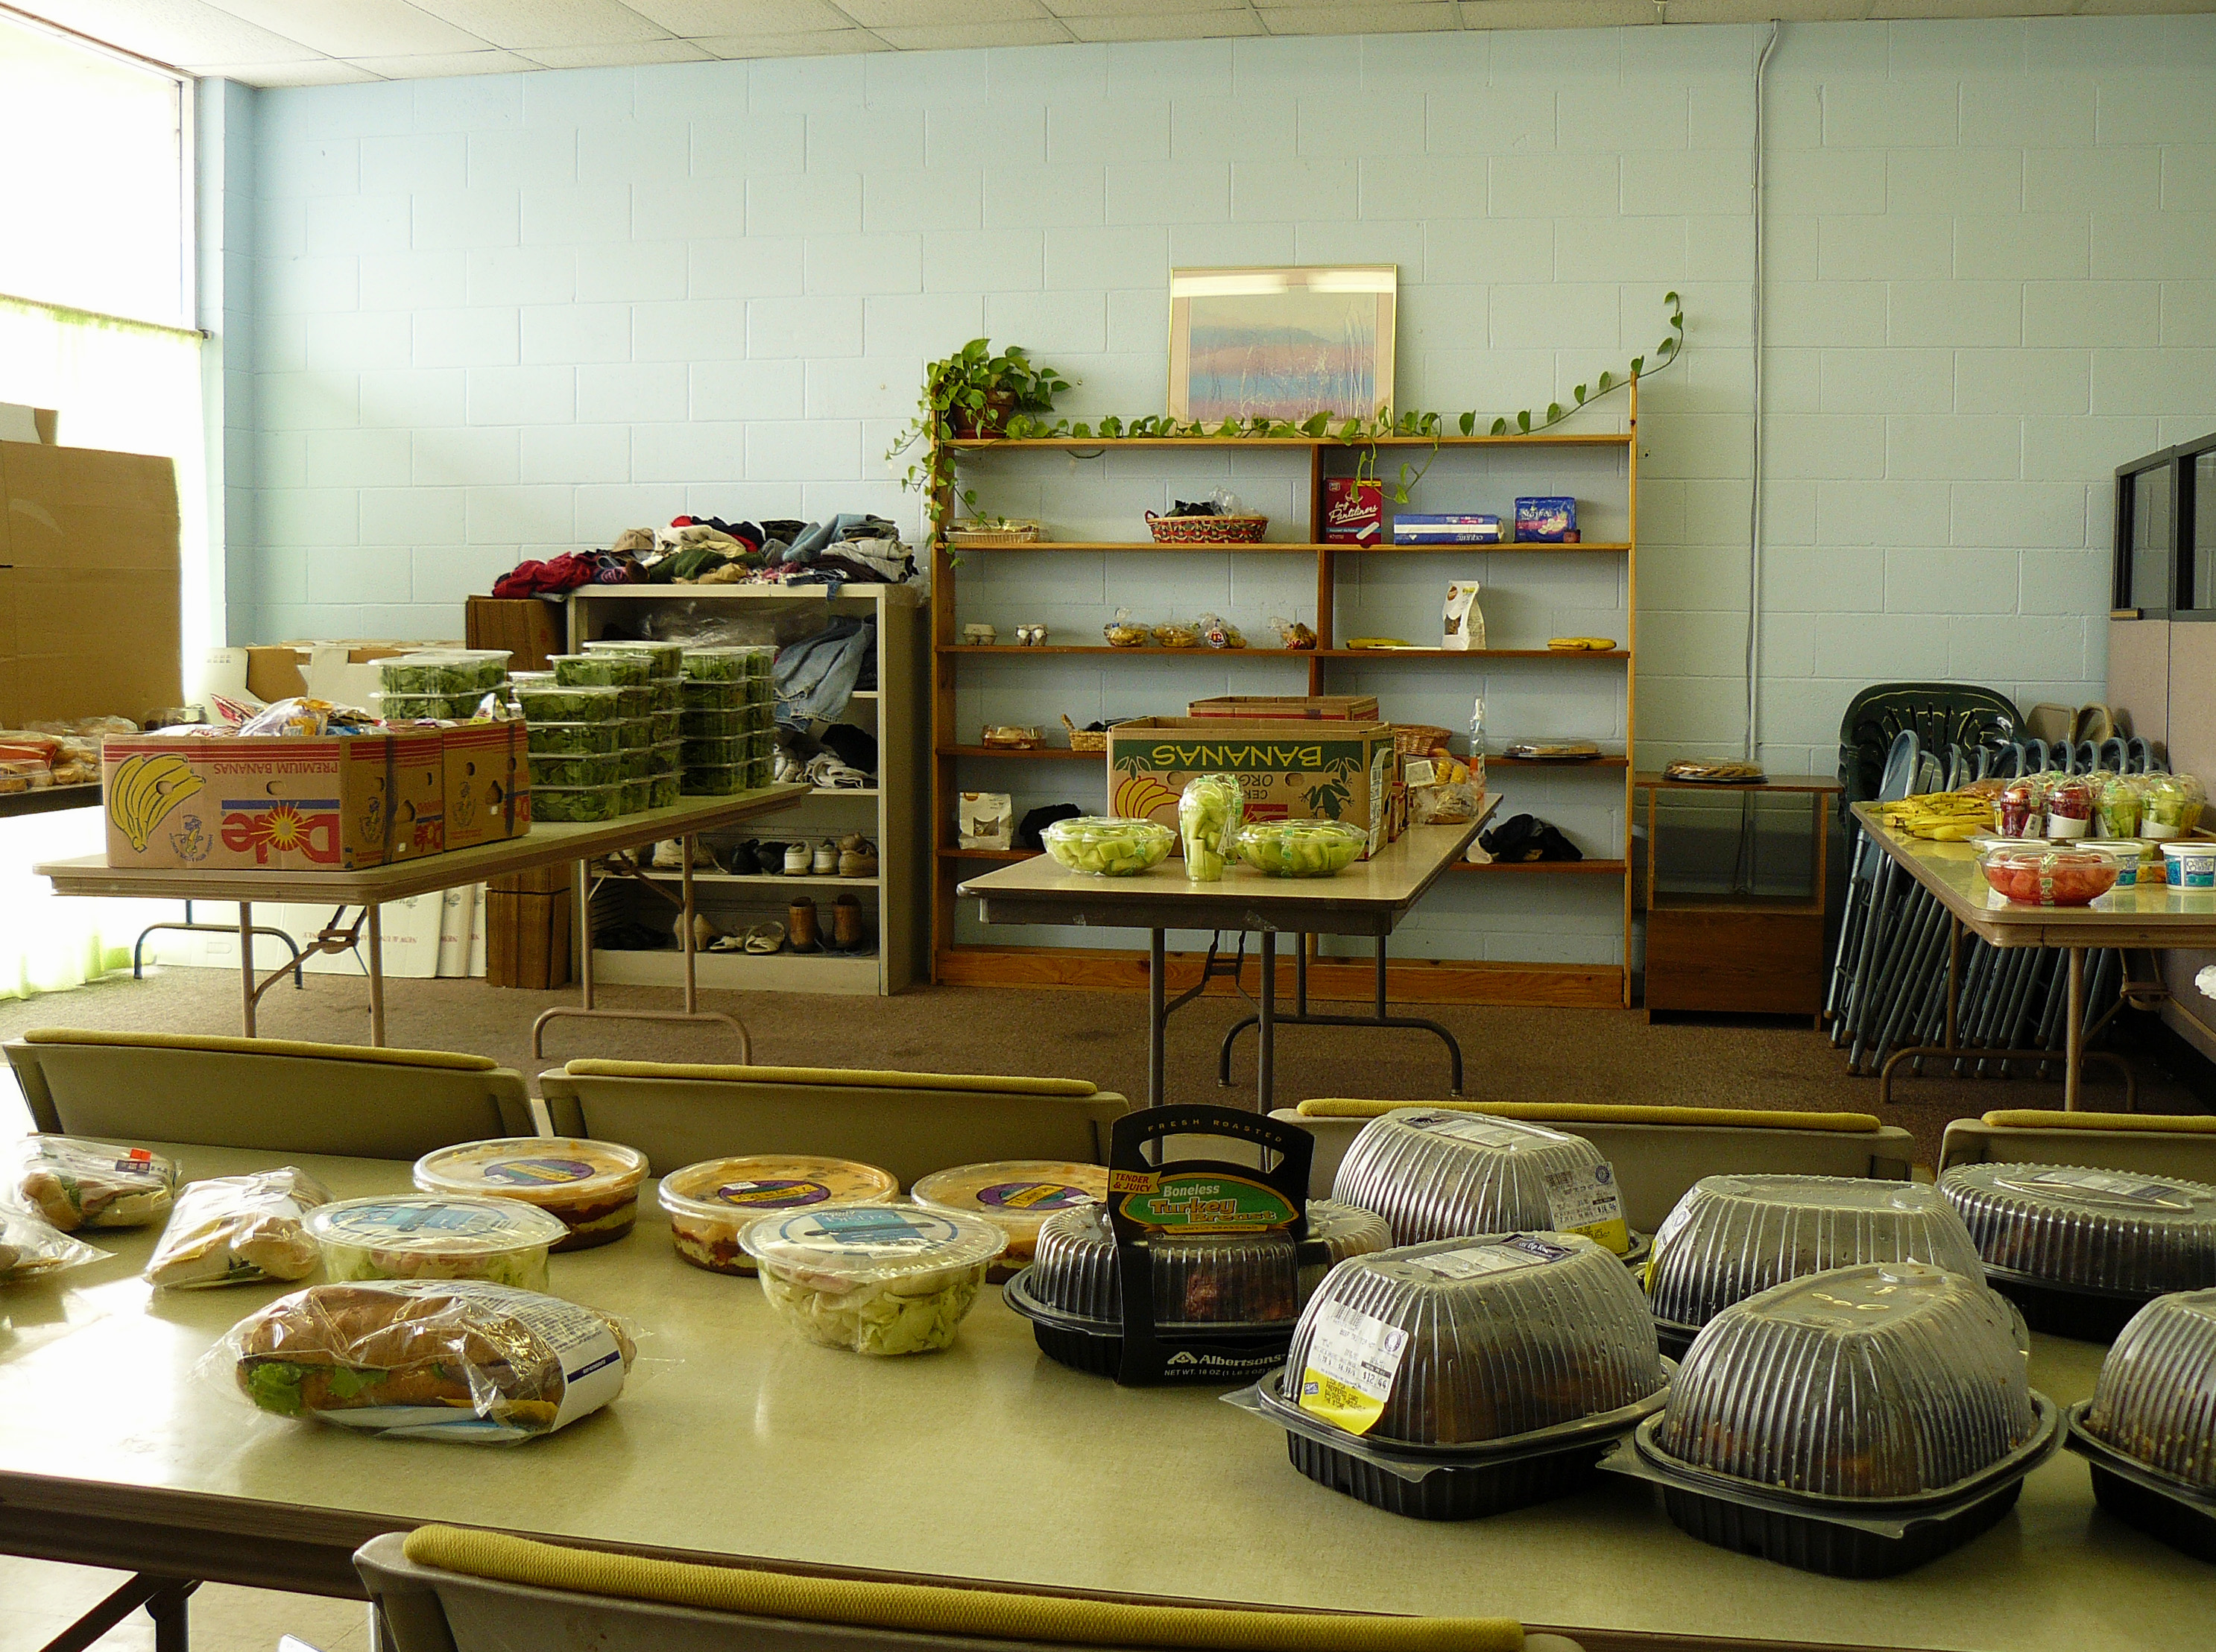
home, meal, food, living room, furniture, room, bakery, interior design, joycecory, docentjoyce, salvationarmy, salvationarmymorrobay, morrobaysalvationarmy, window covering